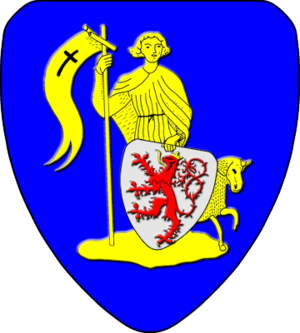
Armoiries de la commune belge de Herve, blasonné d'azur à un Saint Jean Baptiste d'or posé sur un tertre du mesme, chargé des armes de la province de Limbourg qui sont d'argent au lion à la queue fourcée passée en sautoir de gueules, armé, lampassé et couronné d'or.
La famille Leclercq dont il est ici question - car ce nom est porté par de nombreuses lignées homonymes - est la famille originaire de Herve, dont la première mention date de 1688, à laquelle appartenait Olivier Leclerq nommé le 13 nivôse an IX président du tribunal de Liège, puis le 6 brumaire an XII conseiller à la Cour suprême de justice de Bruxelles et enfin le 24 avril 1811, premier avocat général. À l'époque du Royaume-Uni des Pays-Bas, il devint en 1826 membre de la seconde Chambre des États généraux.
Herve est une ville francophone de Belgique située en Région wallonne dans la province de Liège, à 8 km à vol d'oiseau de Verviers et à 17 km de Liège. Herve est réputée pour son fromage.